Ishidoriya Station

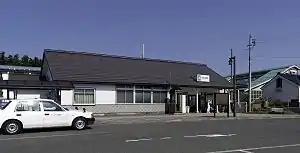
Ishidoriya Station in May 2015

is a railway station in the city of Hanamaki, Iwate Prefecture, Japan, operated by East Japan Railway Company (JR East).